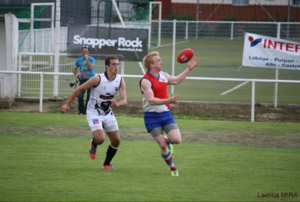
Les Cockerels de Paris sont un club de football australien français situé a Paris. Créé 1998 par la communauté australienne de Paris c'est le plus ancien club français encore en activité. L'effectif actuel est composé principalement de joueurs français et australiens.